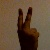
The image shows a hand gesture representing the number 2 in Indian Sign Language.